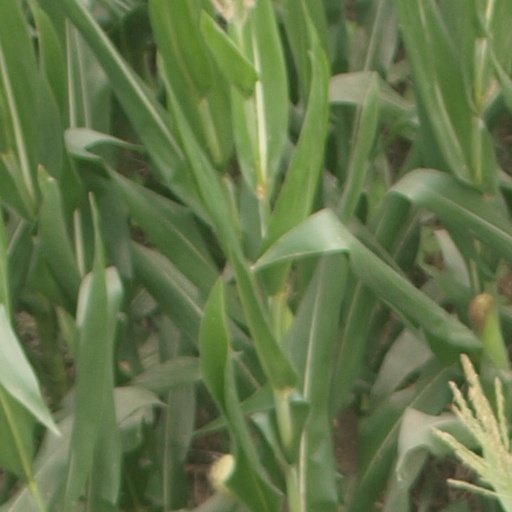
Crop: maize; corn